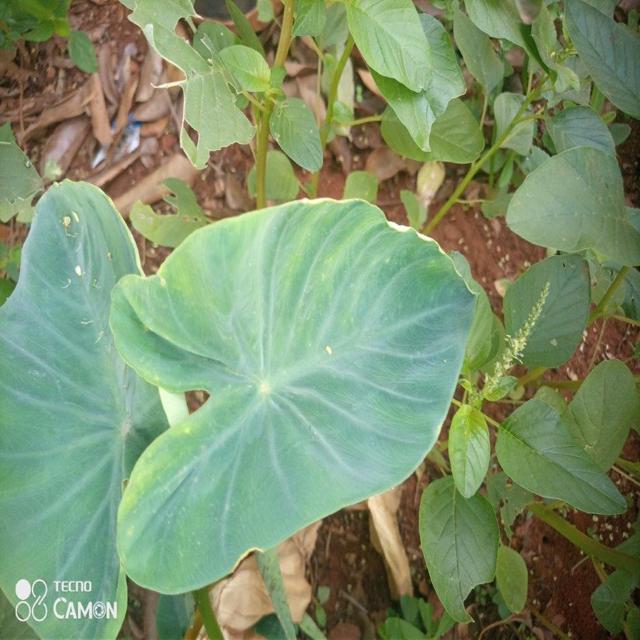
Label: Early_Blight